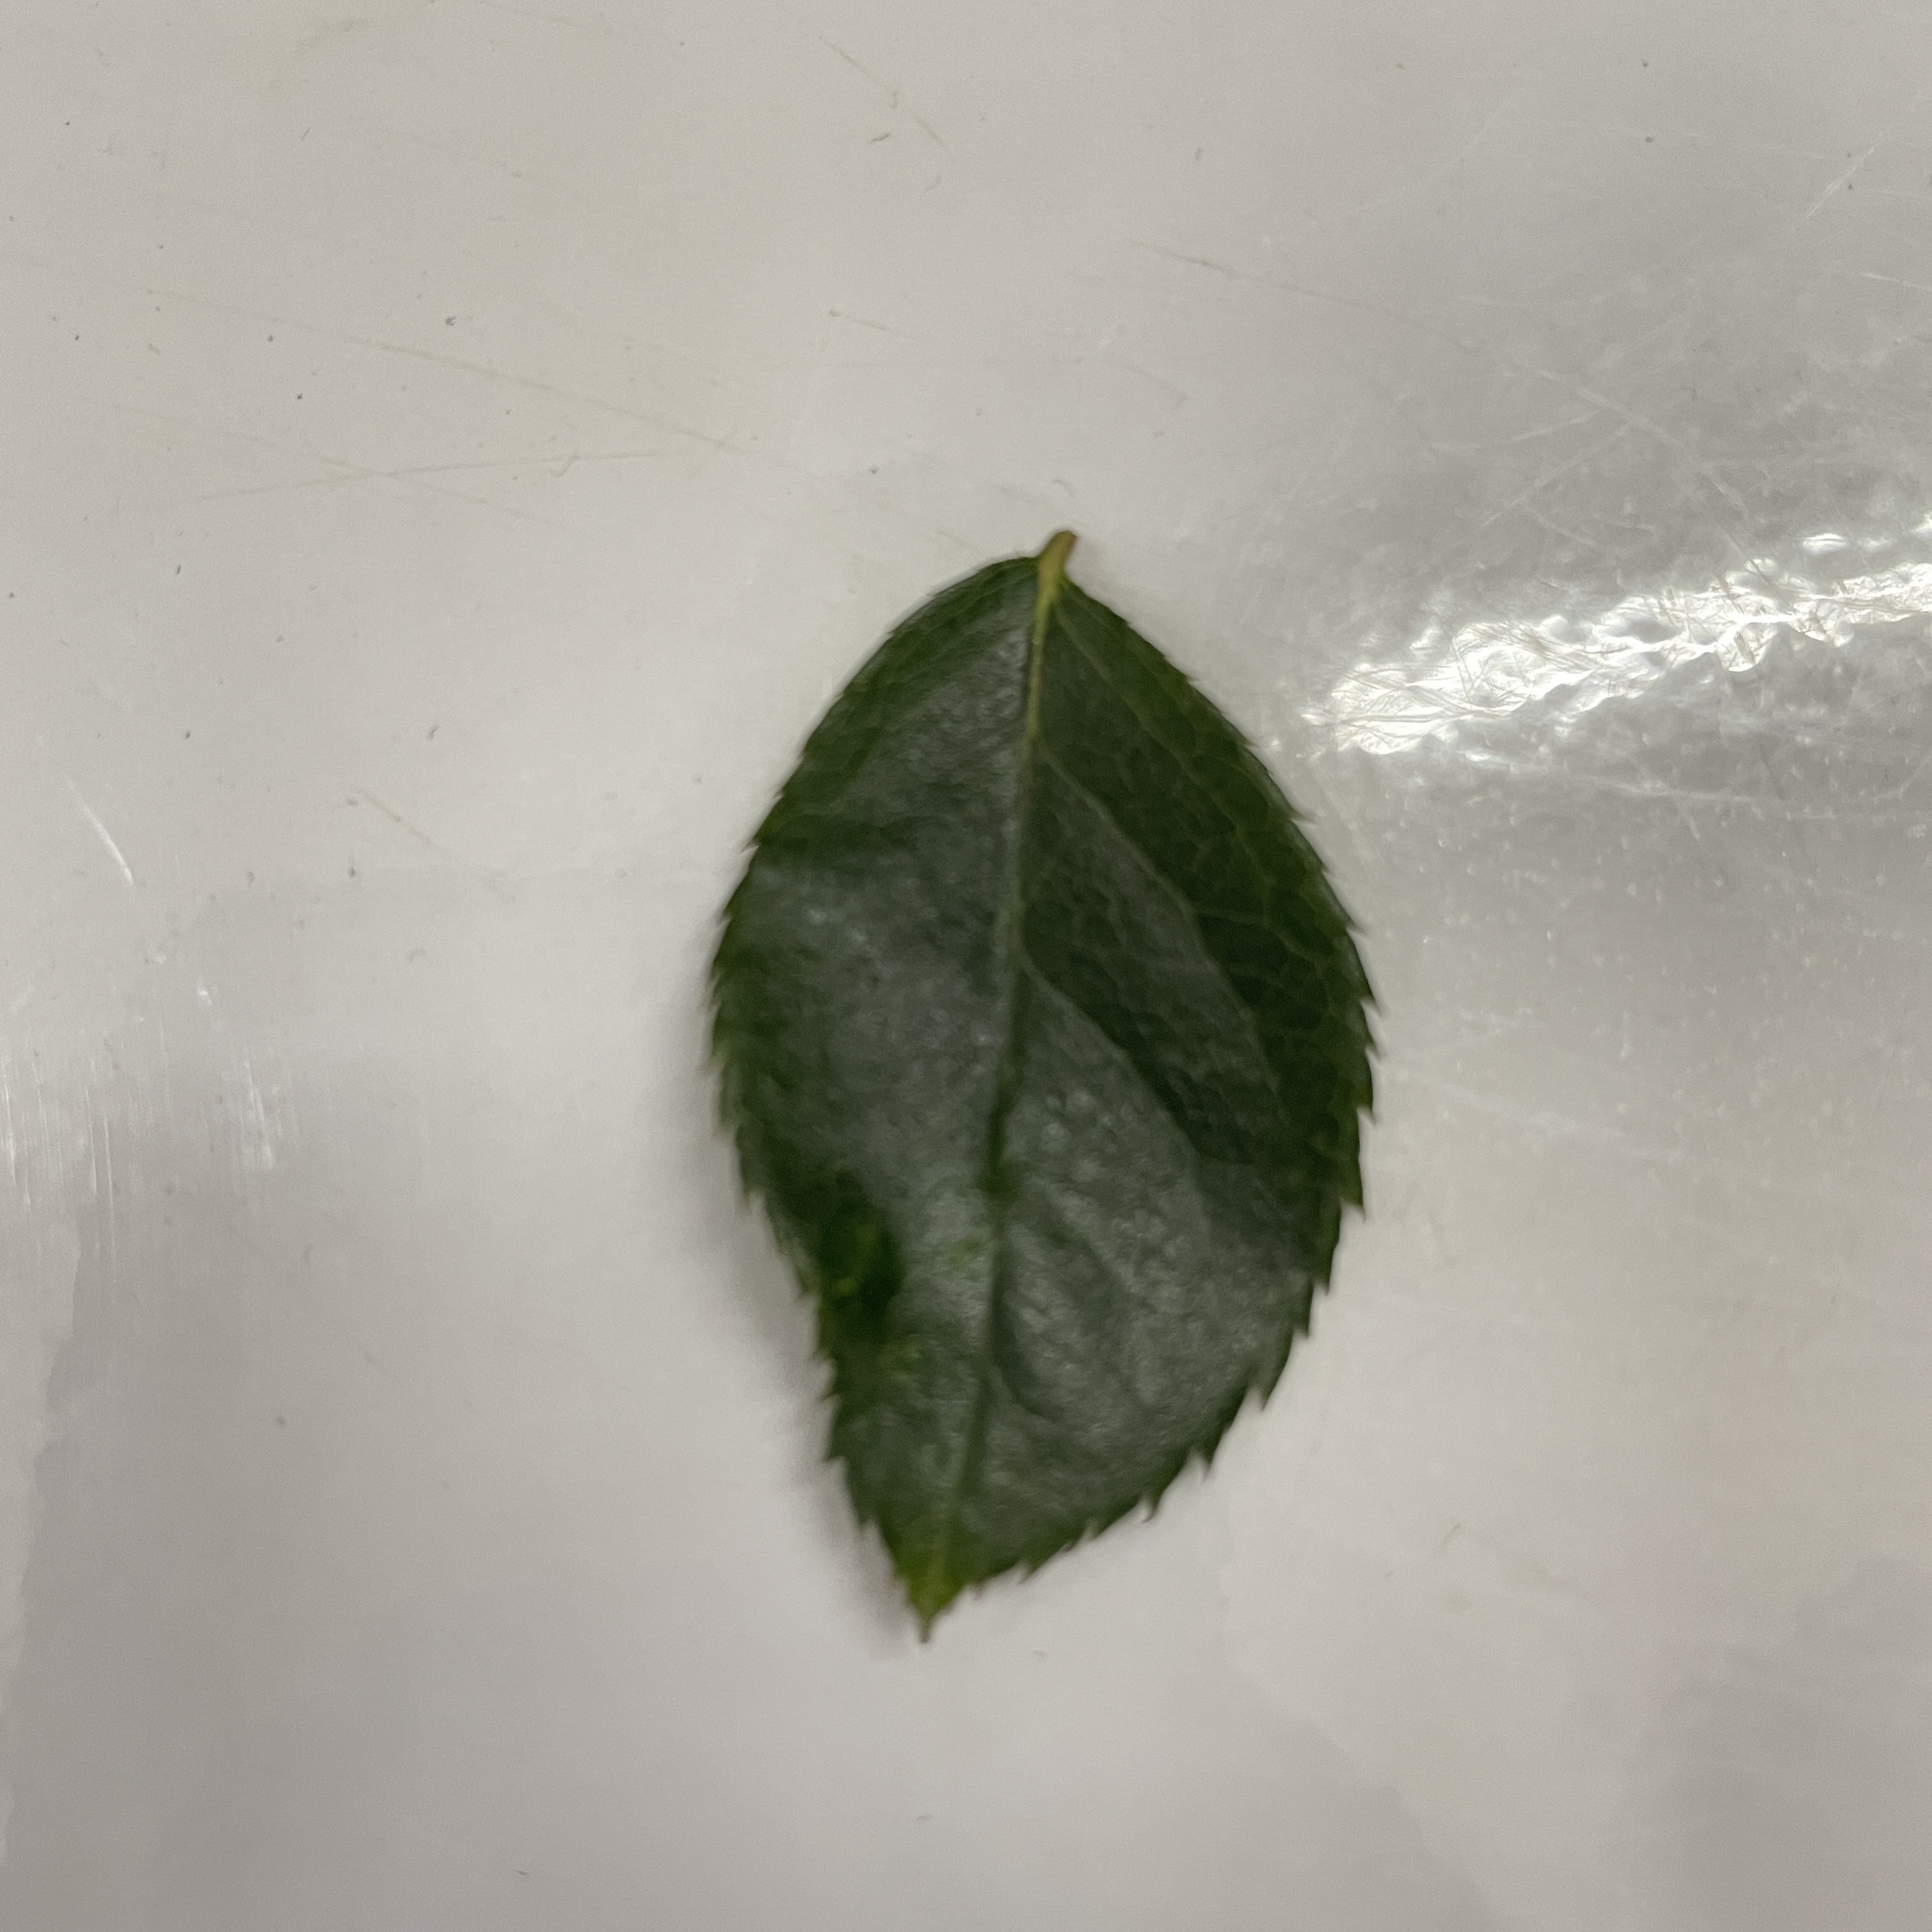
Label: Healthy Leaf